Bunco Squad

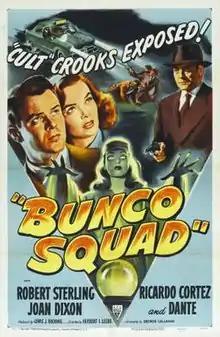
Theatrical release poster

Bunco Squad is a 1950 American crime film directed by Herbert I. Leeds and written by George Callahan. The film stars Robert Sterling, Joan Dixon, Ricardo Cortez, and Dante, and features Douglas Fowley and Elisabeth Risdon. The film was released on September 1, 1950 by RKO Pictures.